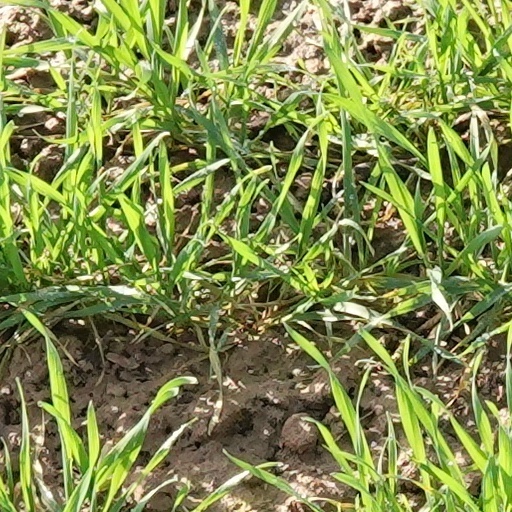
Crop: wheat